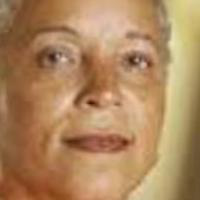
Age group: age 56-65